Leopold I of Belgium

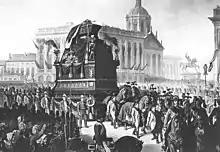
Leopold's funeral cortege in Brussels on 16 December 1865

For his role in European affairs, Leopold was dubbed the "Nestor of Europe", after the wise mediator in Homer's "Iliad". This was also due to his connection to other monarchs. For example, Leopold's niece was Queen of the United Kingdom, his nephew was Prince Consort of the United Kingdom and his other nephew was the Duke of Saxe-Coburg and Gotha. He remained in close contact with his sovereign relatives, particularly Queen Victoria. Historian Jean Stengers records that Leopold's intervention in European affairs was to look after Belgian interests, to look after British interests and to encourage peace to maintain the conservative order. Not only did Leopold have high-level correspondence with other leaders, but he regularly travelled and made informal and state visits. Throughout his reign and particularly in the 1840s, a main goal of his was to repair Franco-British relations due to the Eastern question. He organised a meeting between his father-in-law, Louis Philippe I of France, and his niece, Queen Victoria, in 1843 at the Château d'Eu, marking the first time in thirteen years that the House of Orléans received a foreign monarch. The following year, Louis Philippe visited Victoria in Britain, with Leopold and Louise organising his itinerary. Moreover, with the rise of Prussia to the east of Belgium, Leopold worked to maintain amicable ties with the German states. In August 1843, along with members of the British royal family, Leopold travelled to Brühl and stayed at Stolzenfels Castle with the Prussian monarch and forty members of other German royalty. Notably, the Emperor of Russia, Nicholas I, did not attend despite his invitation. In 1844, per Jules Van Praet, Russia and Belgium established relations.